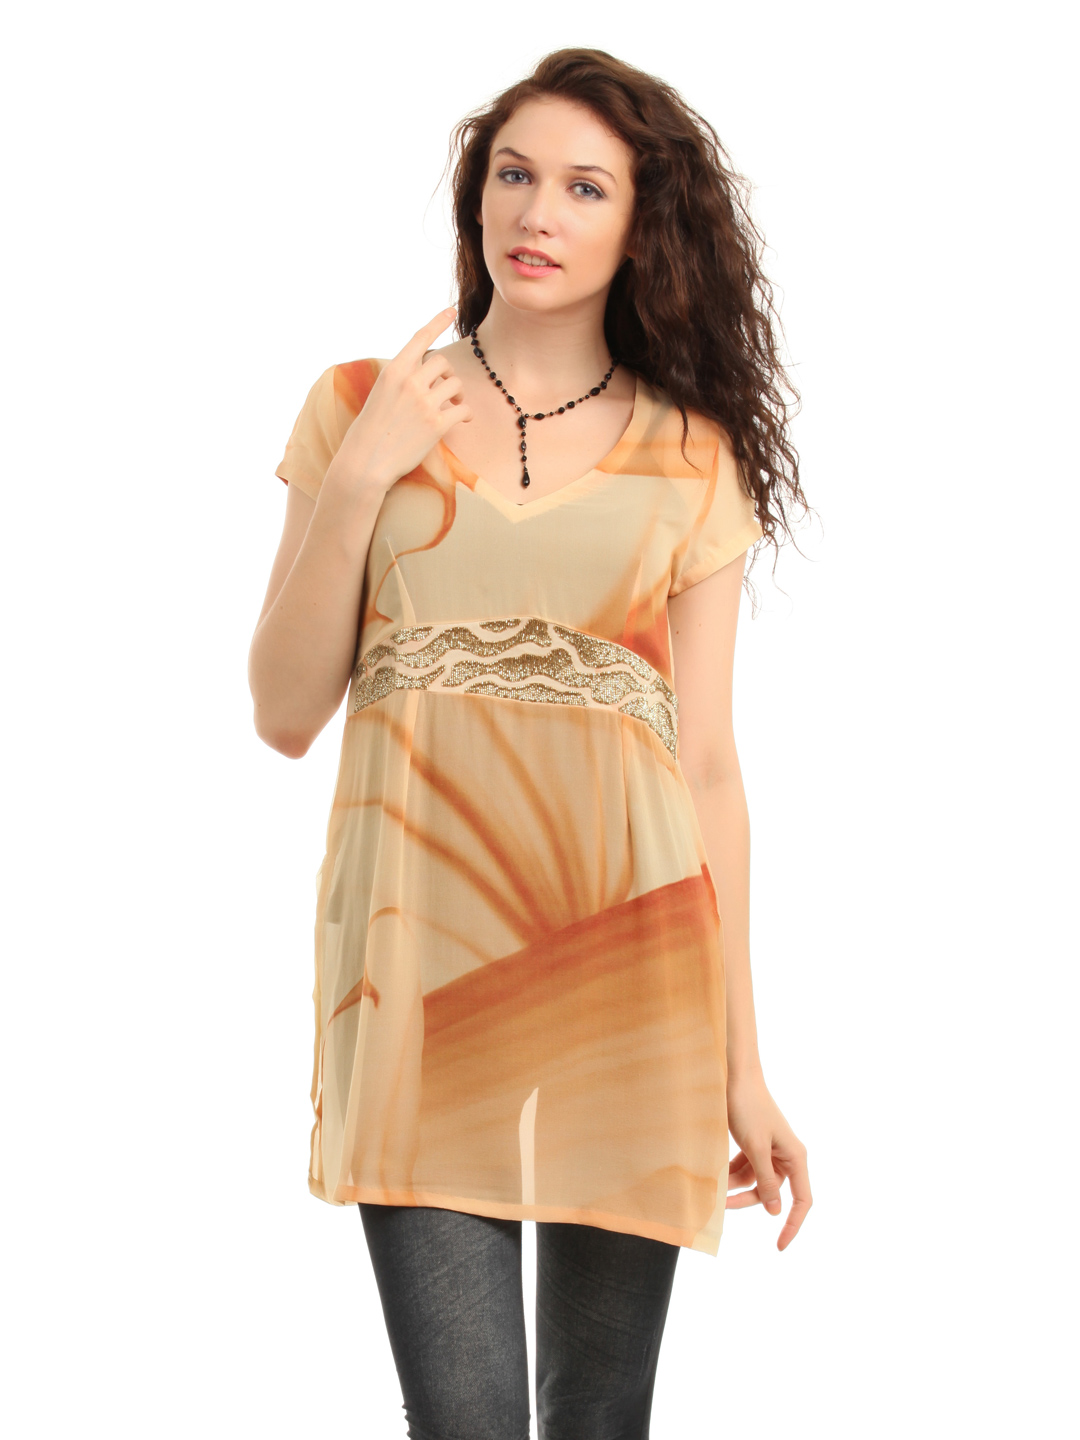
Satya Paul Women Beige Kurti
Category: Apparel / Topwear / Kurtis
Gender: Women
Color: Beige
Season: Summer 2012
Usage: Casual